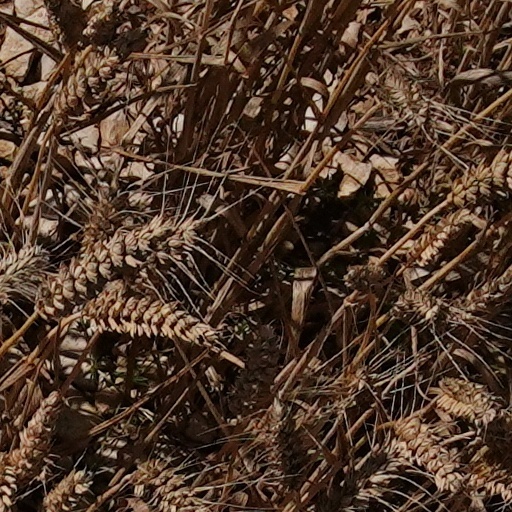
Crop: wheat